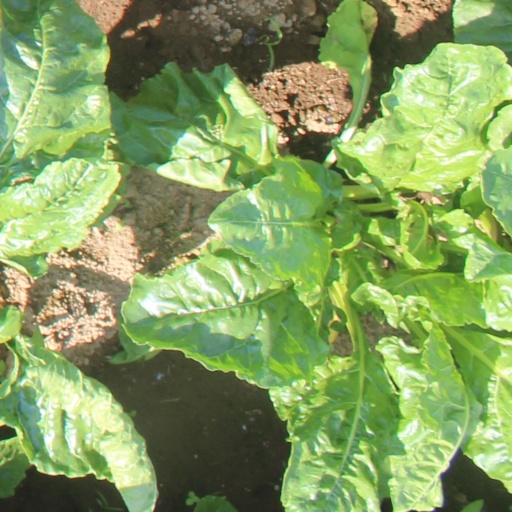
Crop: sugar beet